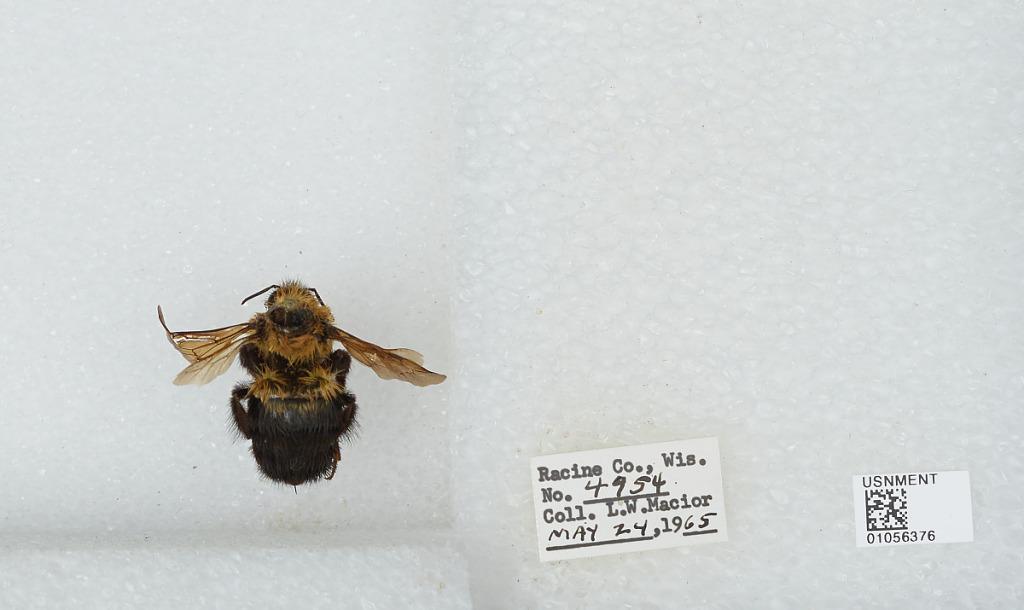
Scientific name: Bombus (Pyrobombus) bimaculatus Cresson
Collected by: L. Macior
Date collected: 1965-5-24
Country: United States
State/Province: Wisconsin
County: Racine
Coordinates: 42.78, -87.76